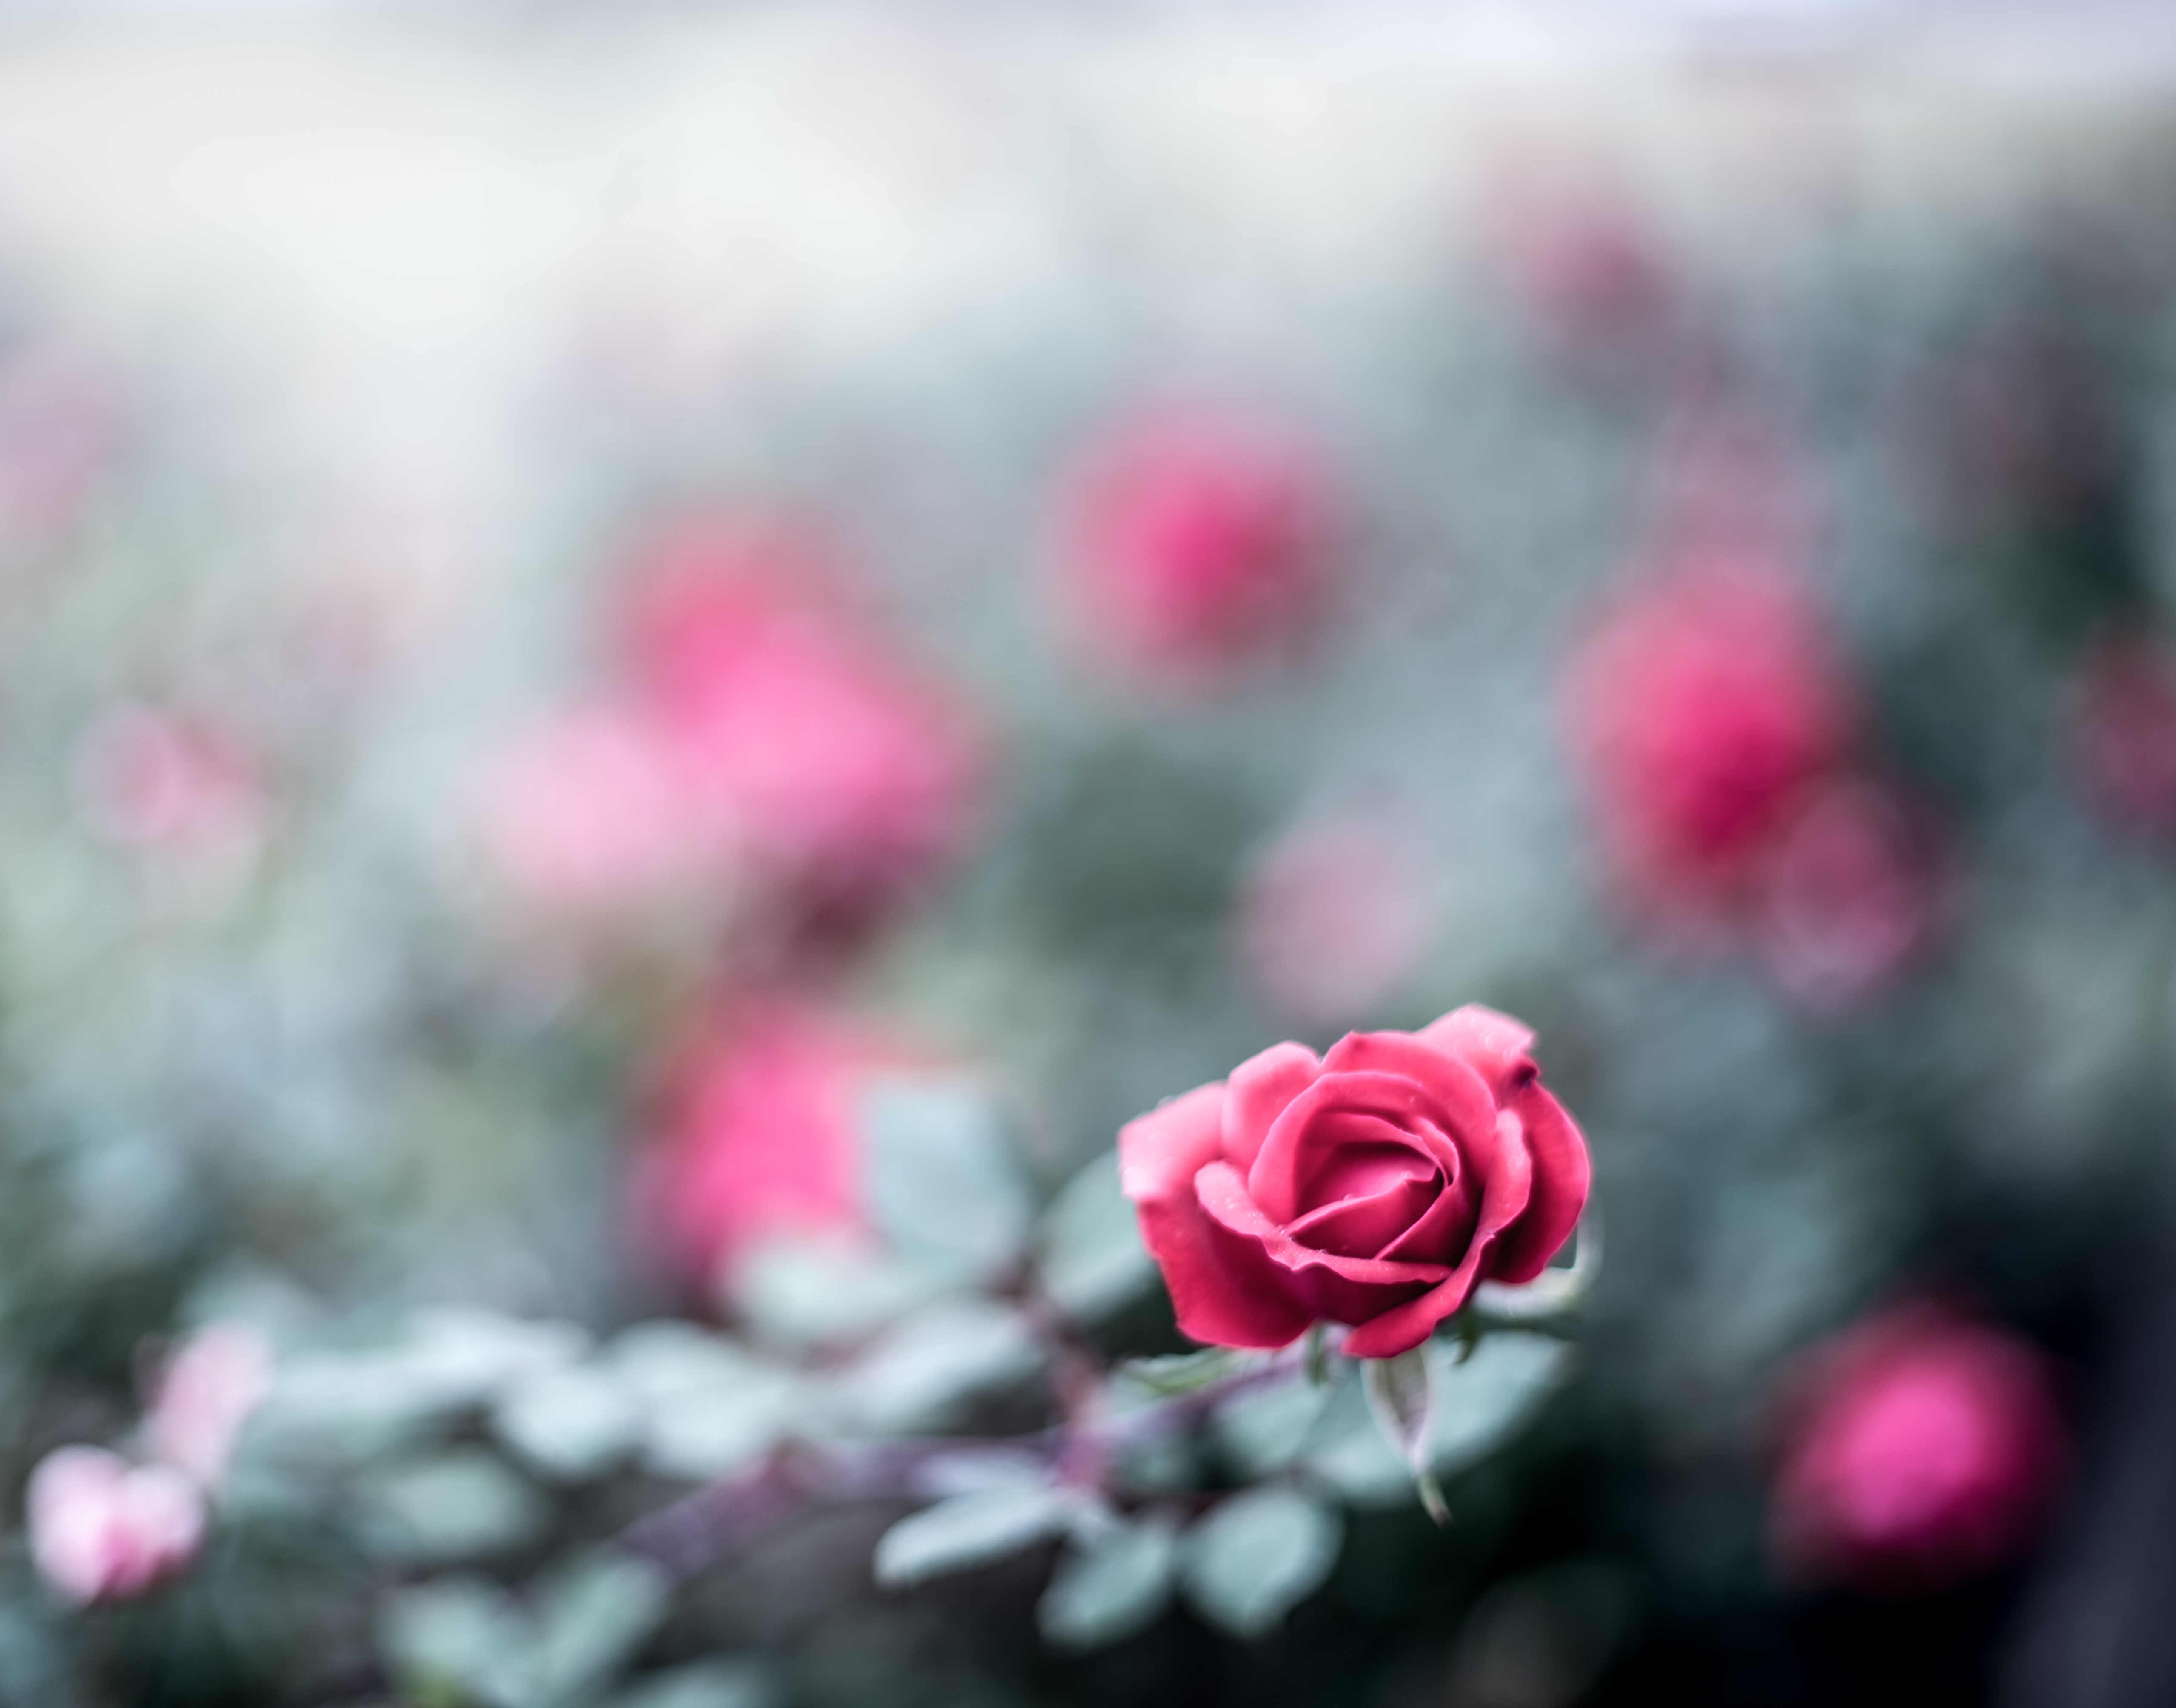
nature, blossom, bokeh, blur, abstract, plant, white, photography, flower, petal, photo, rose, green, red, color, nikon, black, pink, flora, plants, roses, photos, art, remix, raw, colorphotography, nikond600, rosebed, macro photography, flowering plant, garden roses, rose family, land plant